Do Dooni Panj

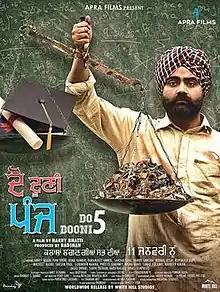
Theatrical release poster

Do Dooni Panj is a 2019 Indian-Punjabi drama film directed by Harry Bhatti. The film stars Amrit Maan, Isha Rikhi, Rana Ranbir, Karamjit Anmol, Sardar Sohi, Harby Sangha, and Nirmal Rishi in prominent roles. The film is produced by Badshah & Uchana Amit under the former's production house "Apra Films".